List of markets in Vienna

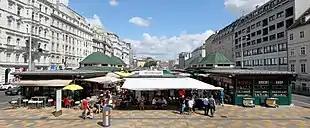
Naschmarkt

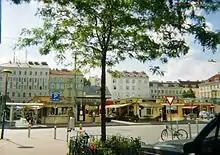
Karmelitermarkt

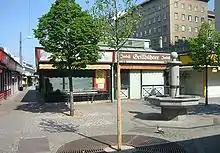
Marktstände and Brunnen am Rochusmarkt

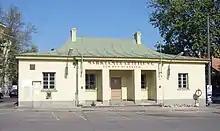
Simmeringer Markt, denkmalgeschütztes Marktamts-Gebäude

Temporärer Markt Mariahilfer Straße